The Merry Widow

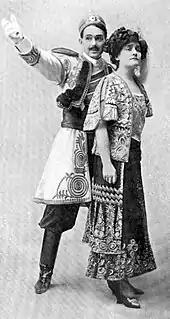
Donald Brian and Ethel Jackson in the original Broadway production (1907)

The first American production opened on 21 October 1907 at the New Amsterdam Theatre on Broadway for another very successful run of 416 performances, and was reproduced by multiple touring companies across the US, all using the Hood/Ross libretto. It was produced by Henry Wilson Savage. The New York cast starred Ethel Jackson as Sonia and Donald Brian as Danilo. The operetta first played in Australia in 1908 using the Hood/Ross libretto. Since then, it has been staged frequently in English. It was revived in London's West End in 1923, running for 239 performances, and in 1924 and 1932. A 1943 revival ran for 302 performances. Most of these productions featured Graves as Popoff. Madge Elliott and Cyril Ritchard starred in the 1944 production, while June Bronhill and Thomas Round led the 1958 cast and recording. Lizbeth Webb and John Rhys Evans starred in a brief 1969 revival. Revivals were mounted in major New York theatres in 1921, 1929, 1931 and 1943–1944. The last of these starred Marta Eggerth and her husband Jan Kiepura, with sets by Howard Bay and choreography by George Balanchine. It ran for 322 performances at the Majestic Theatre and returned the next season at the New York City Center for another 32 performances.